International F-18 Air-Coach

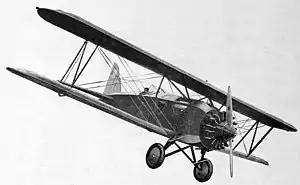

The International F-18 Air Coach was a 1920s American biplane transport that was designed and manufactured by the International Aircraft Corporation in Long Beach, California. The company stopped manufacturing F-18's by 1928 and sold its rights to the aircraft in 1931.